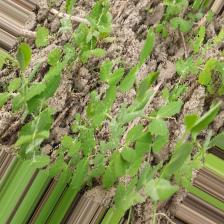
Label: Powdery Mildew